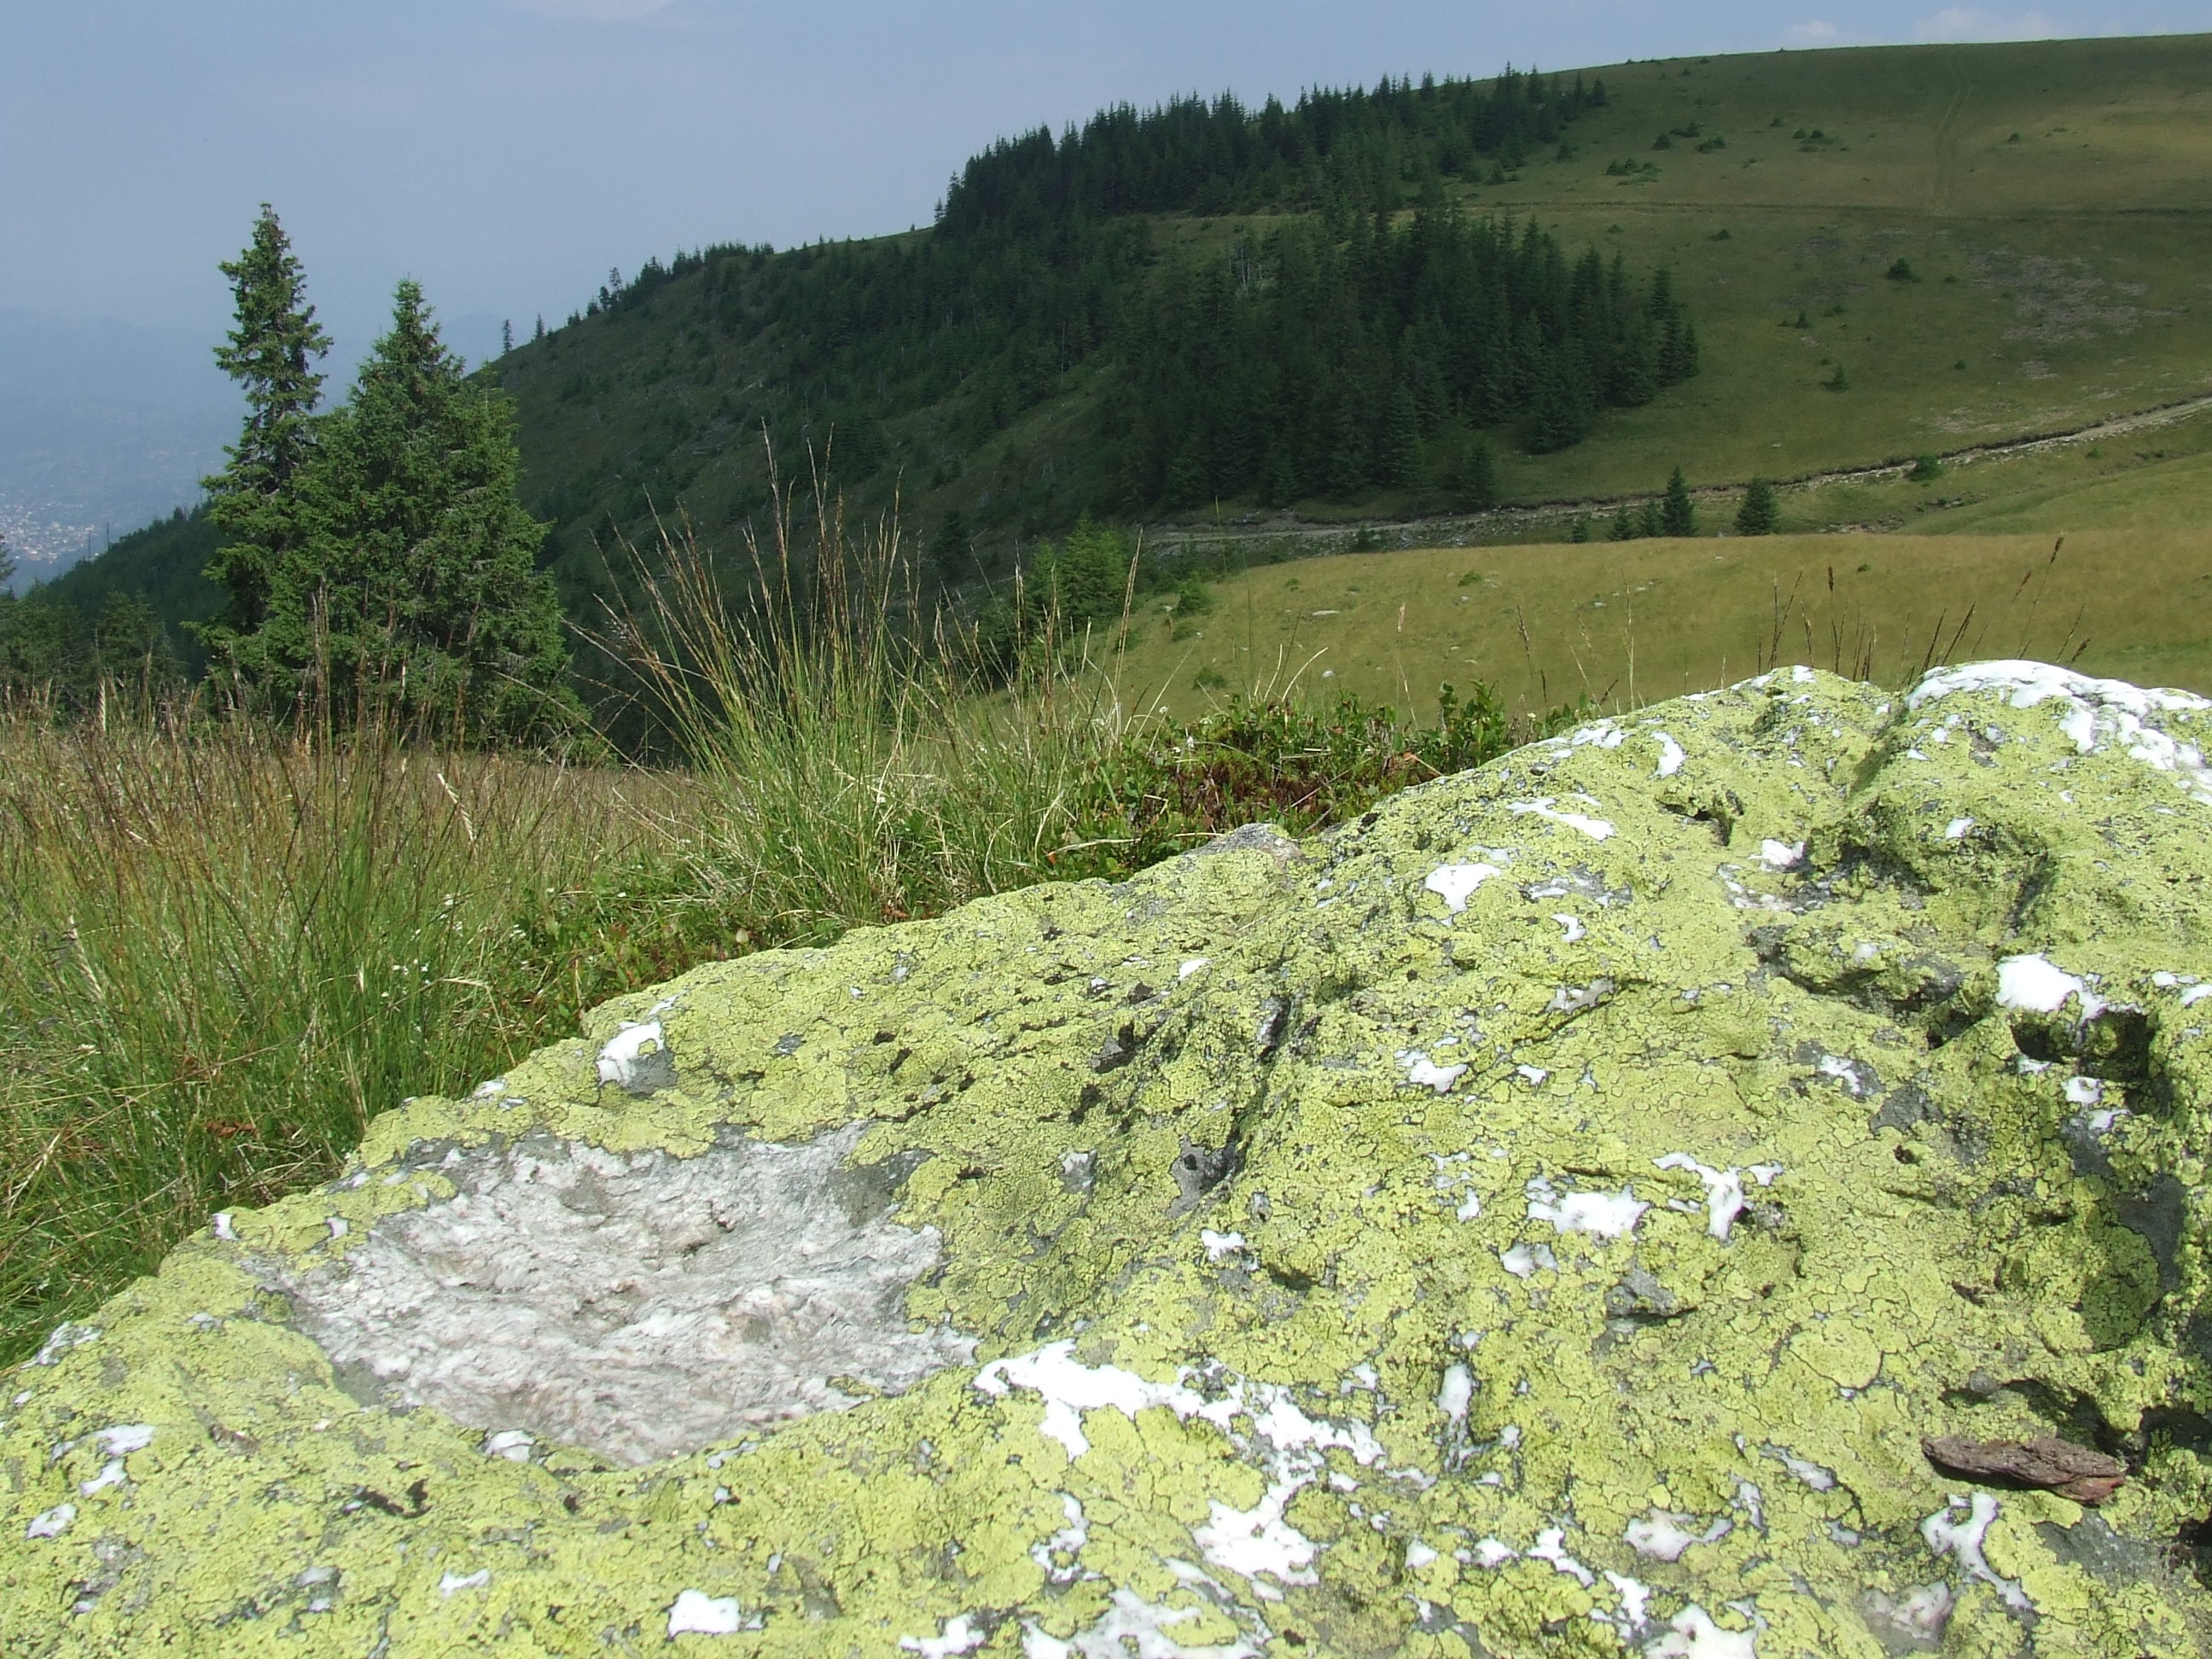
nature, mountain, trail, meadow, hill, mountain range, cliff, pine, soil, highland, terrain, ridge, geology, plateau, fell, ecosystem, tundra, moraine, transylvania, mountain pass, cathy r mountains, z zm, mountainous landforms, geological phenomenon